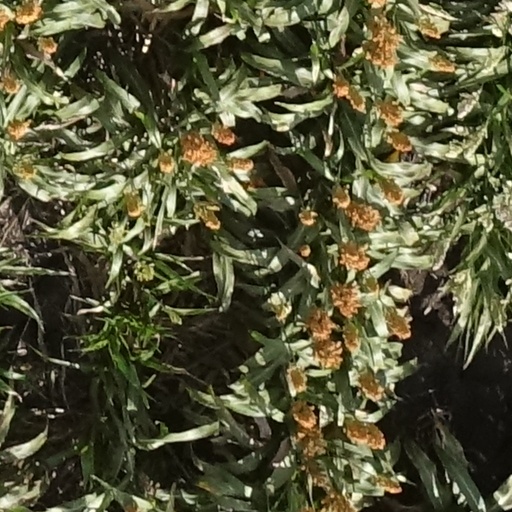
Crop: sorghum